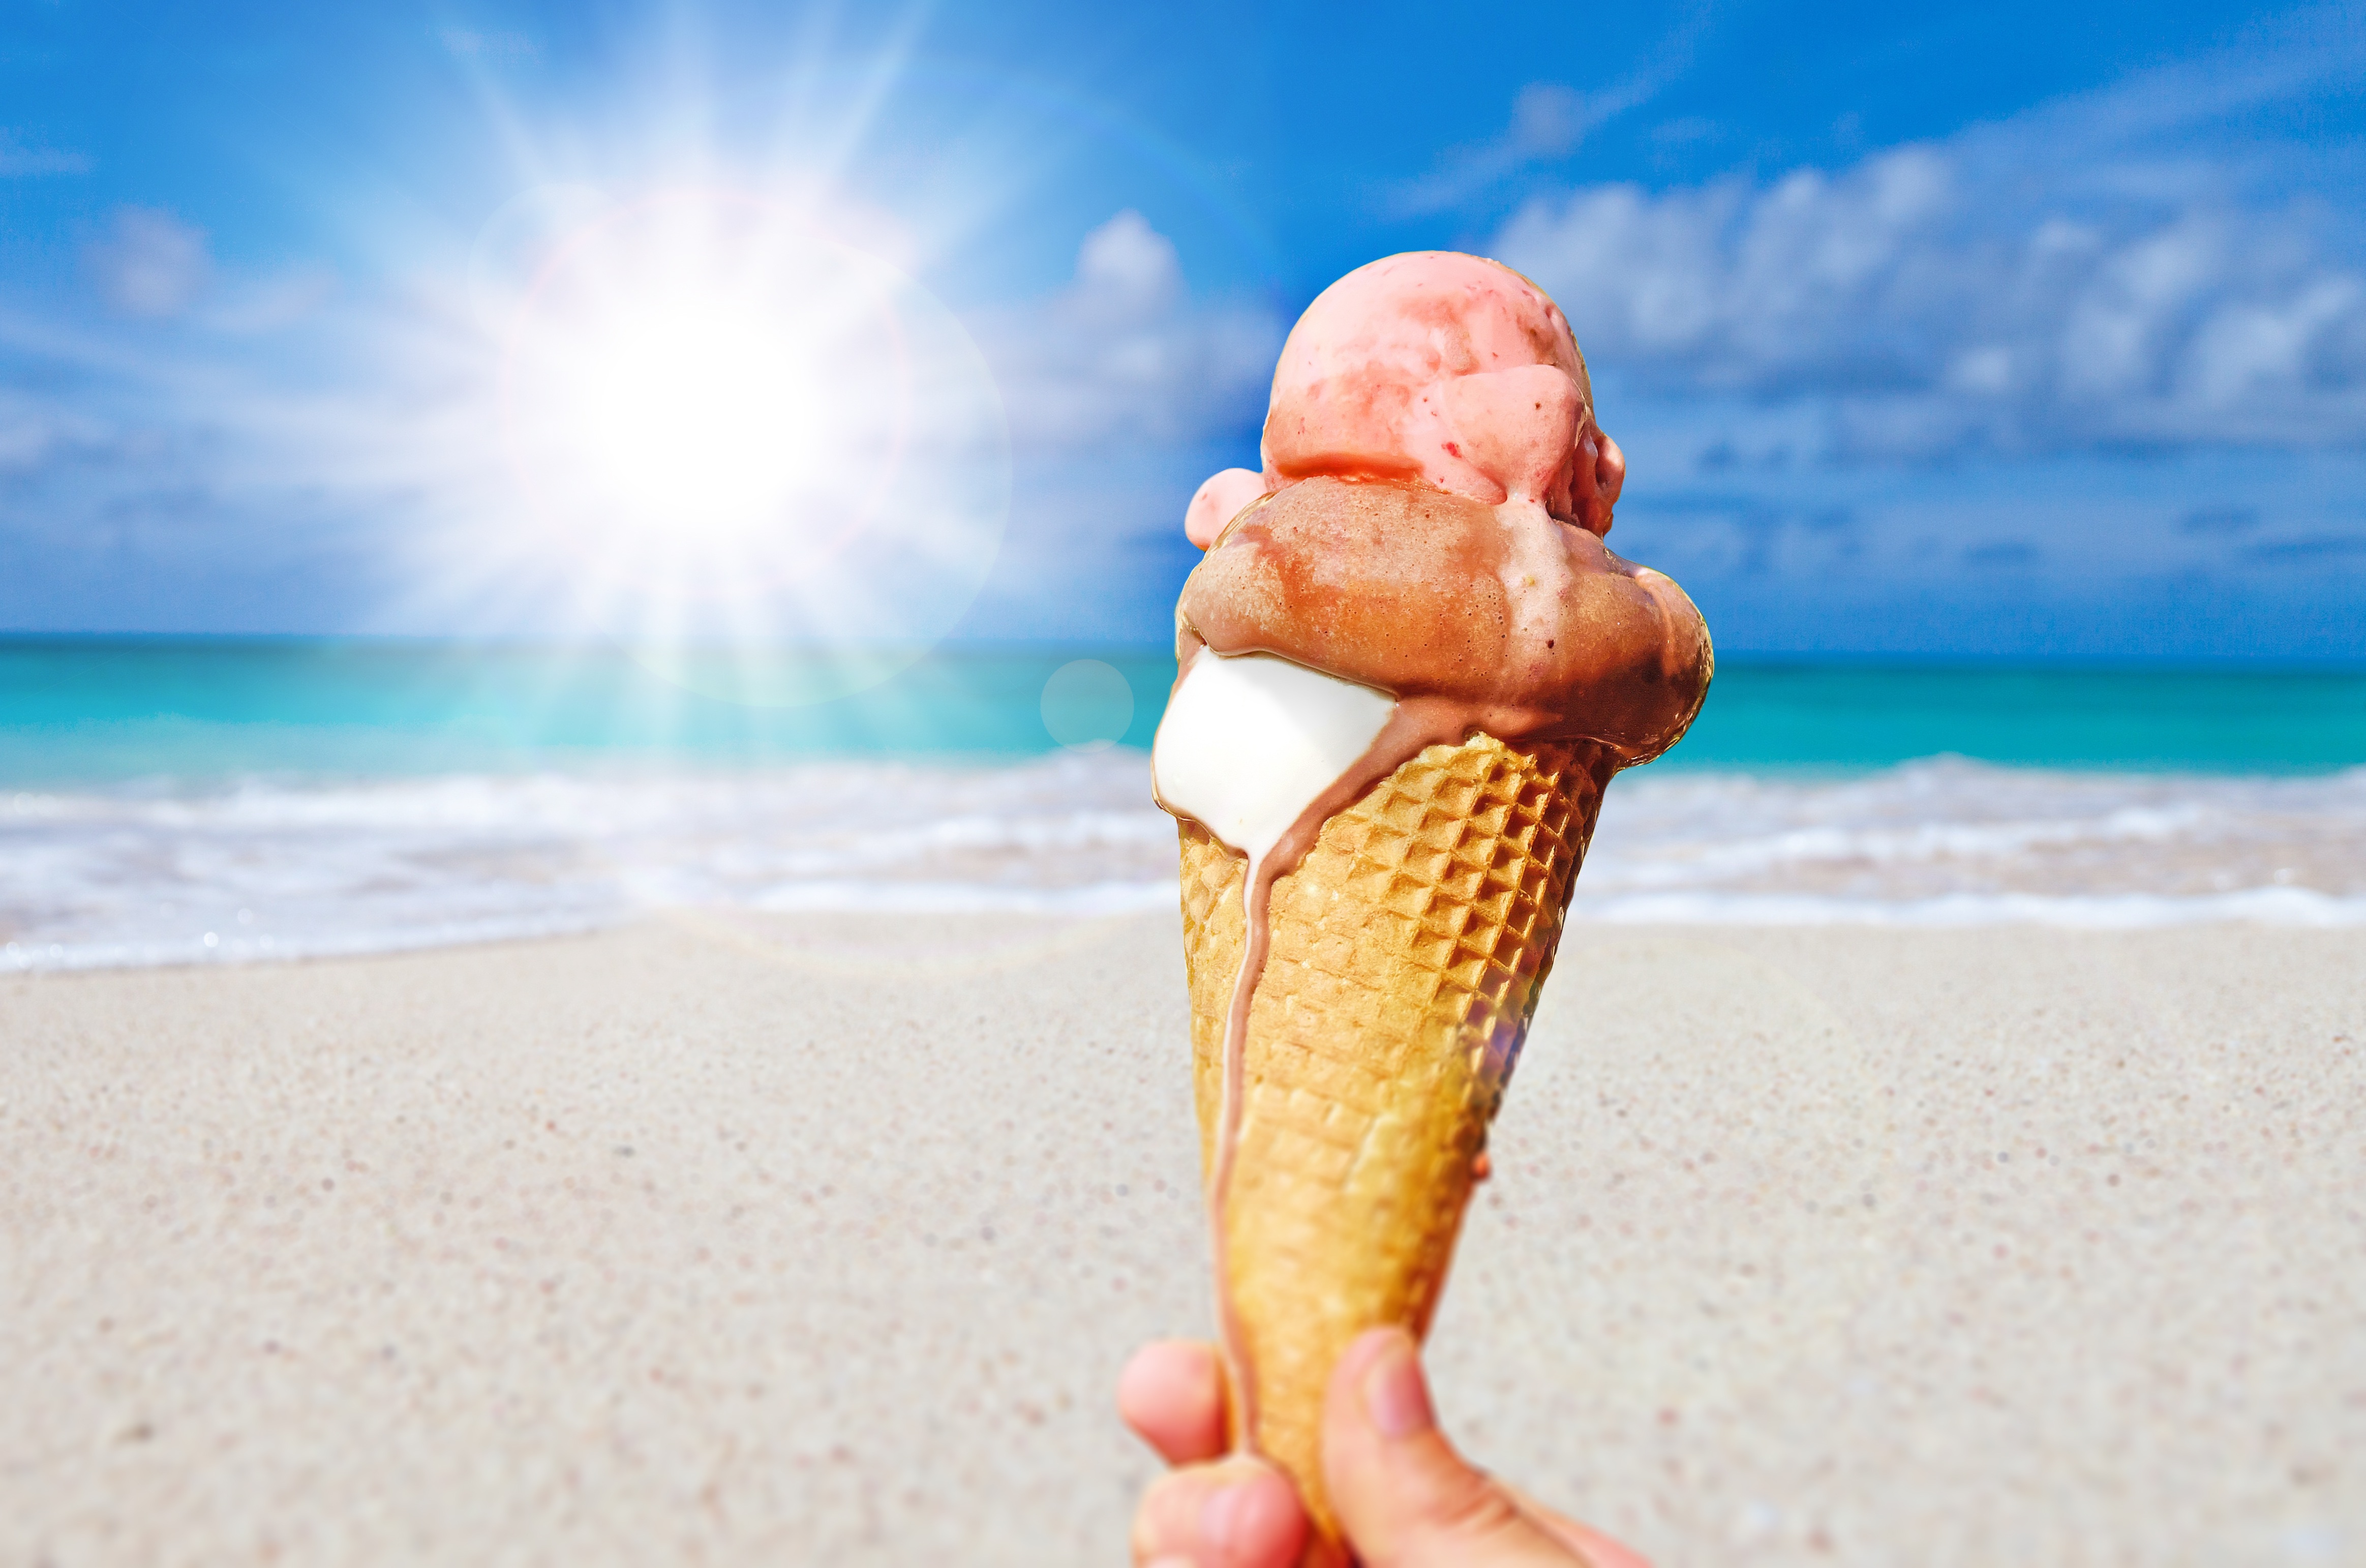
hand, beach, sea, coast, sand, cold, sky, sun, warm, sweet, summer, vacation, leg, ice, finger, food, tropical, holiday, ice cream, delicious, human body, ice cream cone, relaxation, cool, hot, refreshment, rays, enjoy, sweetness, lick, dazzle, detention, nibble, cool down, eating ice cream